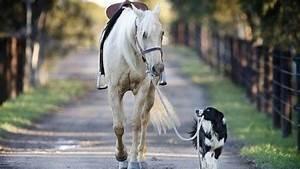
horse